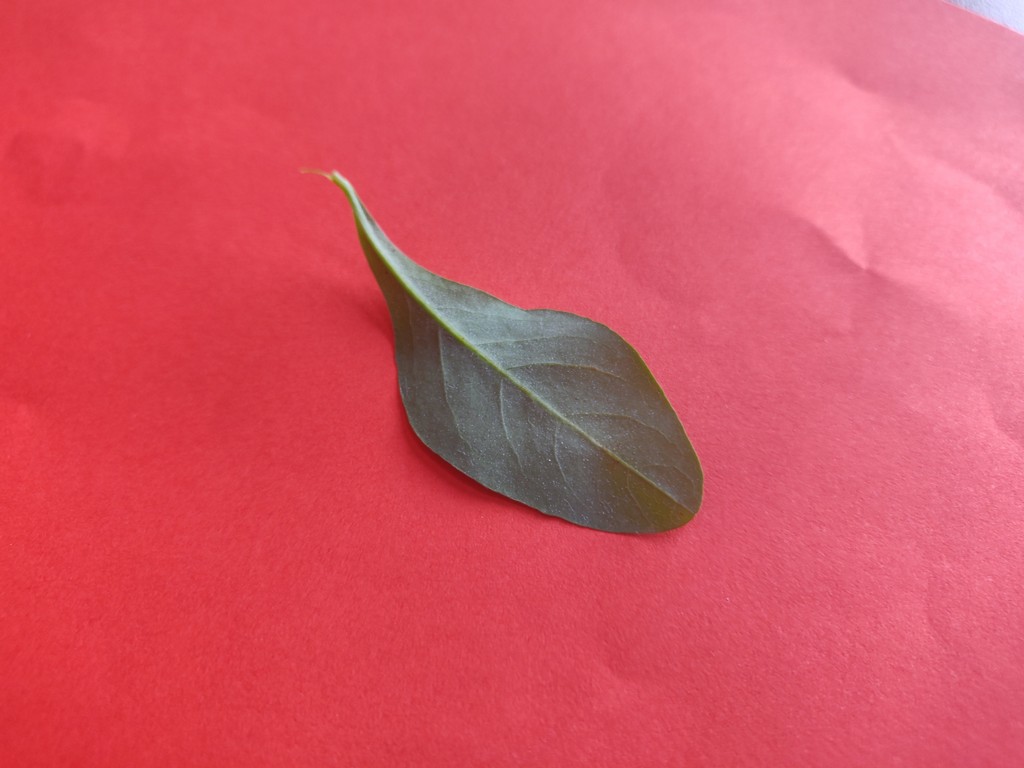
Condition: Healthy
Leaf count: single
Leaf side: back